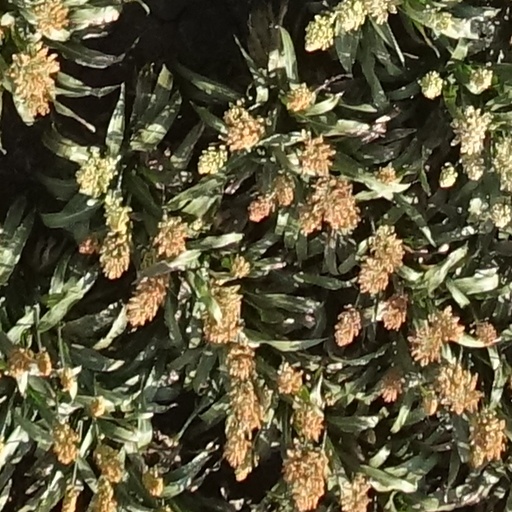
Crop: sorghum